Sex & Gasoline

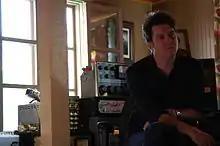
Joe Henry at the Garfield House.

For the first time in his career, Crowell turned to an outsider to produce one of his albums. He had originally recorded and produced a full album of songs himself but upon listening to the result he decided they were too close to the material he had already released. He scrapped the album entirely and headed to California to recreate it with a group of musicians he did not know. He chose Joe Henry, who, at the time, was known for his work with jazz musicians, to be the producer. Henry was noted for his tendency to approach each project uniquely and to experiment with different styles. In Crowell's words, "Henry produced, and I shut up and sang. The end result is some of the best performances I've given to date. I should have done this sooner." He referred to Henry's production as "liberating." Crowell described his singing and guitar-playing on the album as the best he ever recorded to that point in his career.